Lim Swee Aun

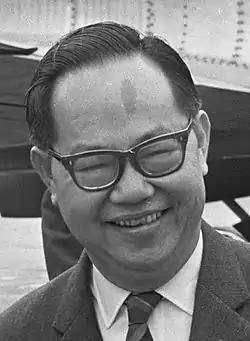
Lim Swee Aun (1966)

Lim Swee Aun (1 September 1915 – 13 August 1977) was a Malaysian Chinese politician from the Malaysian Chinese Association, and a Cabinet member.